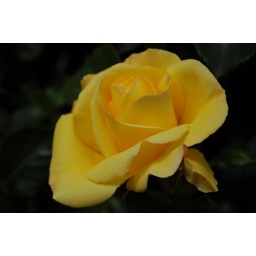
This beautiful rose was growing by the door of a small cottage on Holy Island, Northumberland, England.